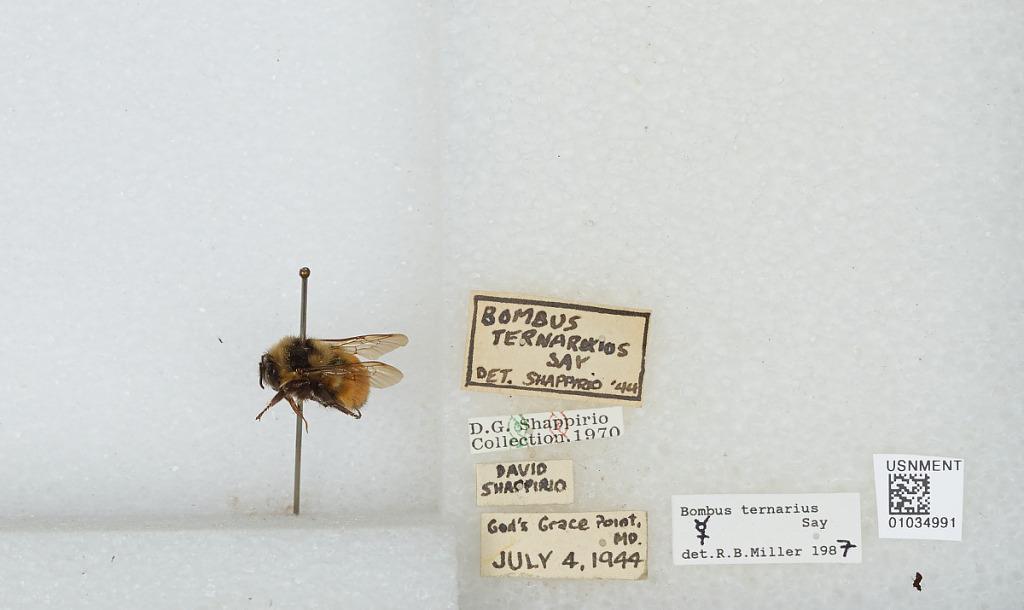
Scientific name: Bombus (Pyrobombus) ternarius Say
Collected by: D. Shappirio
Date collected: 1944-7-4
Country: United States
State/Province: Maryland
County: Calvert
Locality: God's Grace Point
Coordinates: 38.5389, -76.6681
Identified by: Shapiro